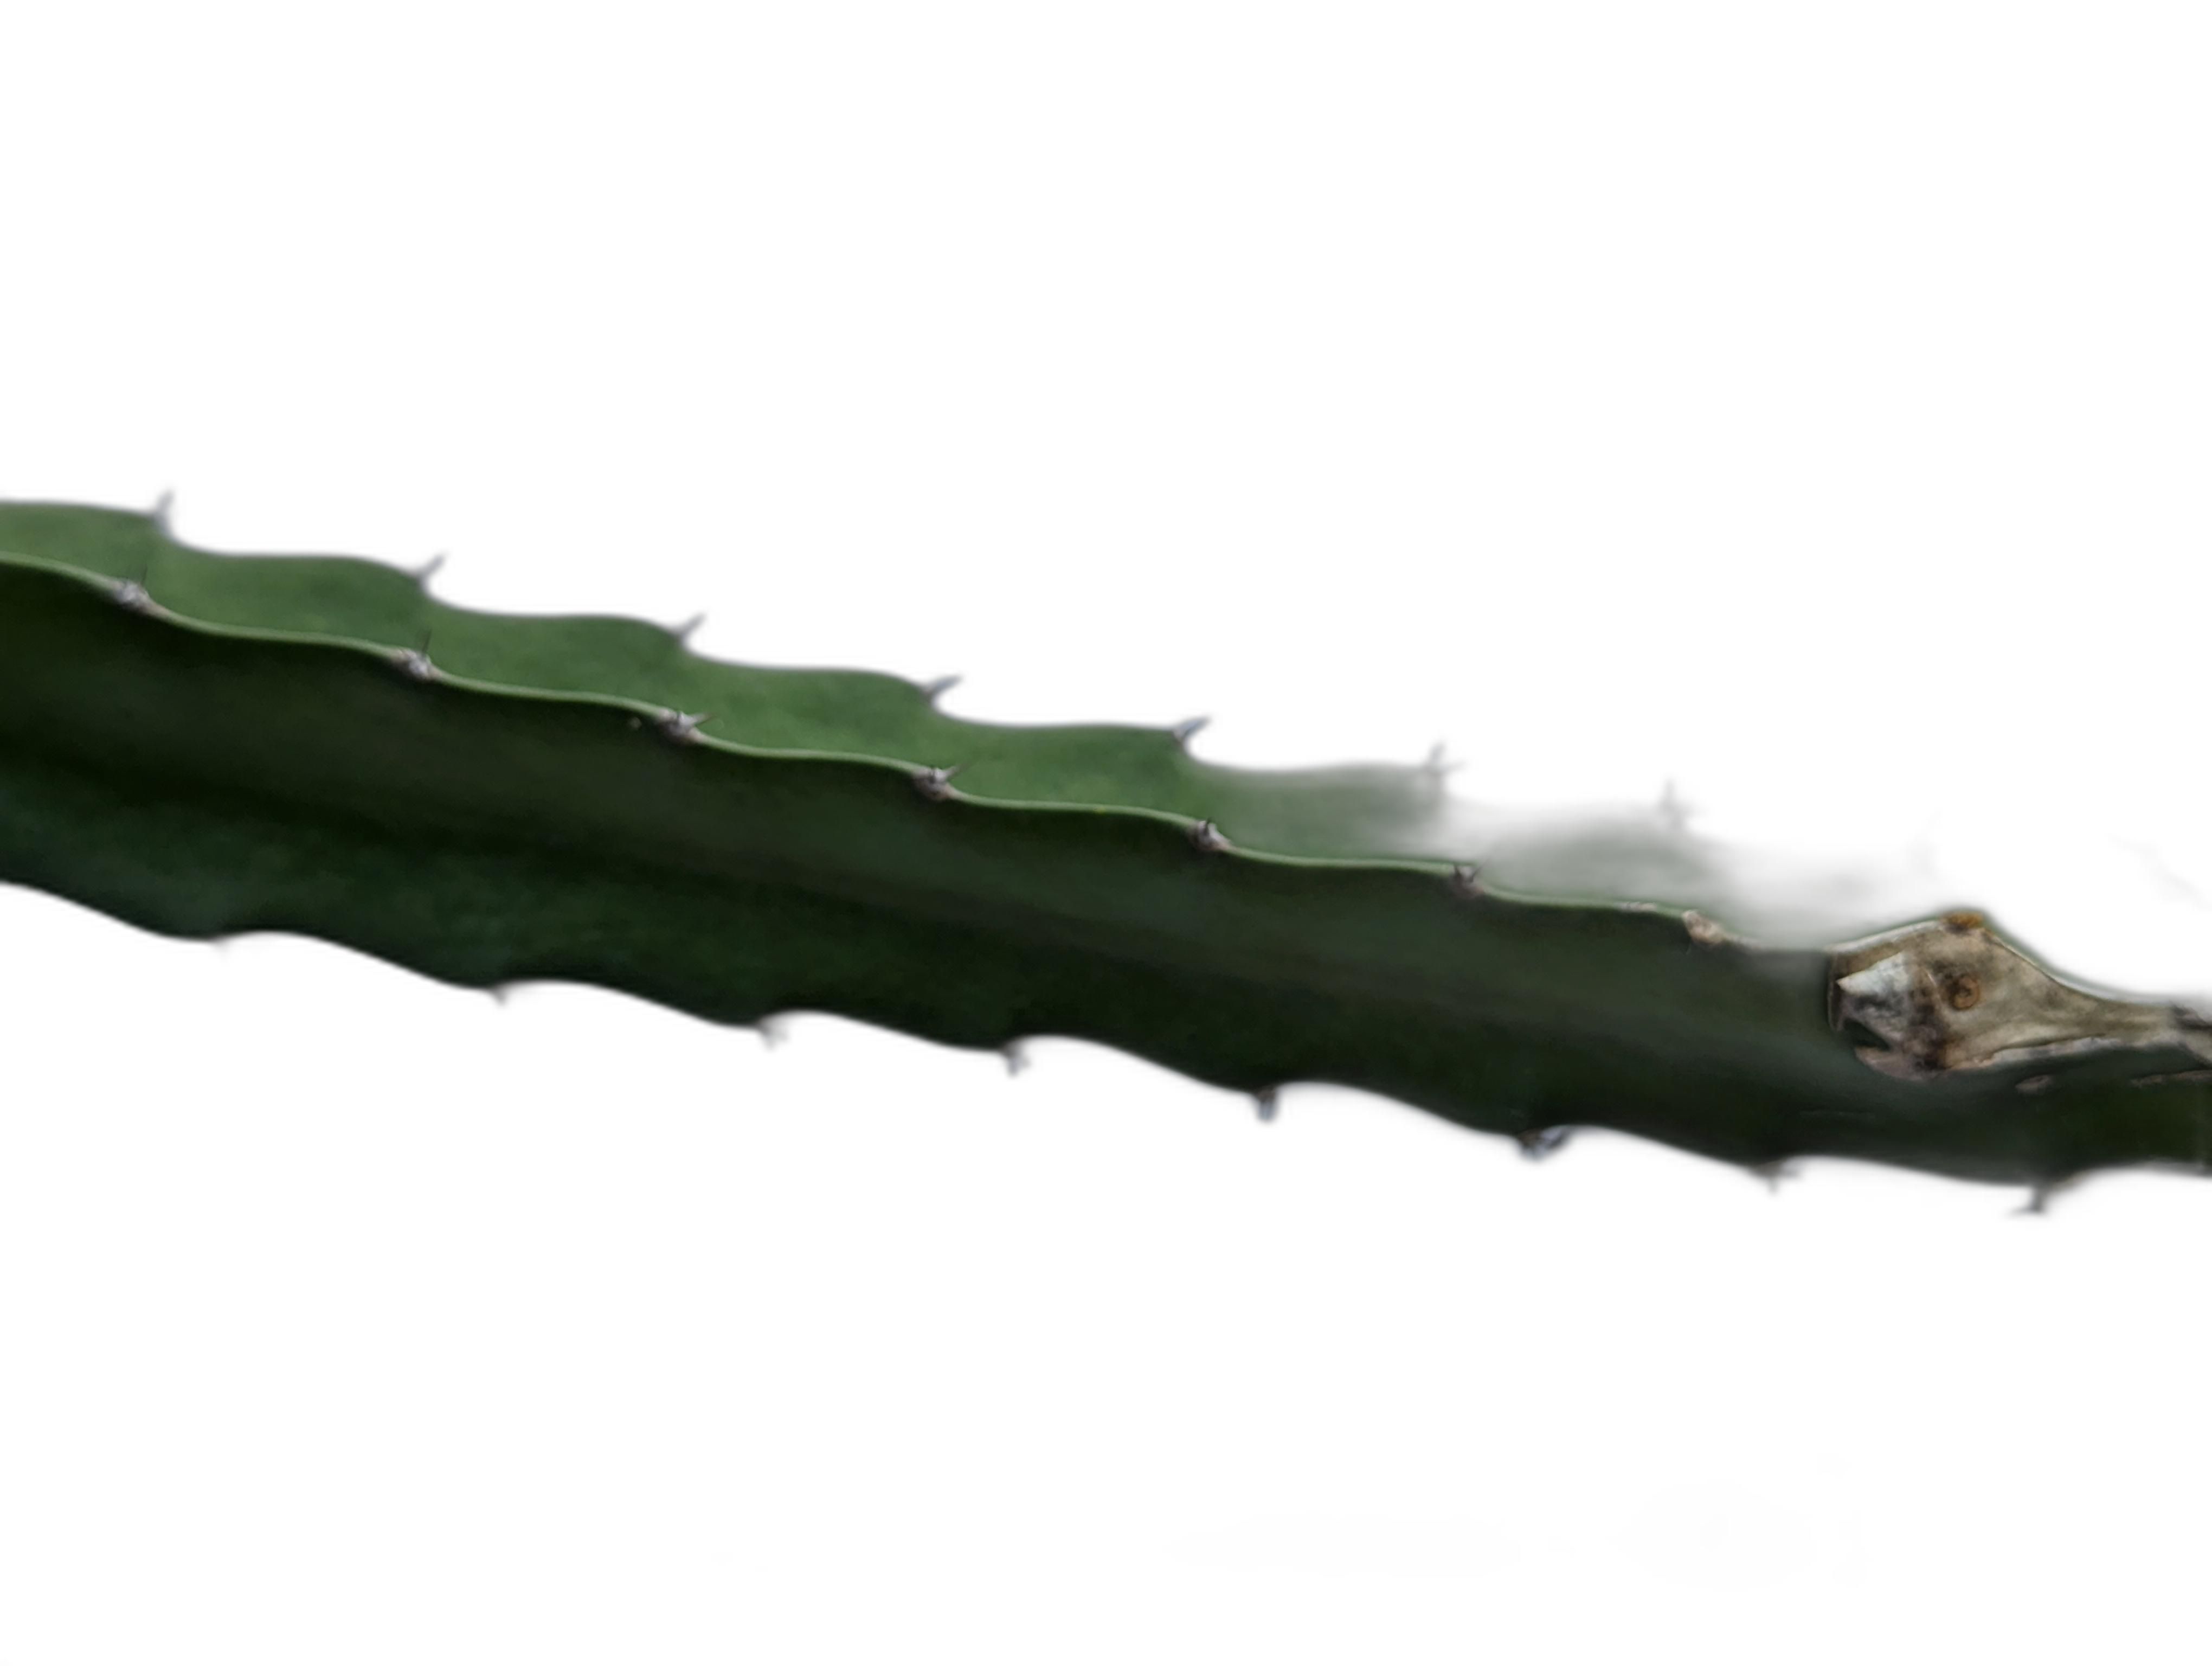
Label: Good leaf